Srbulja

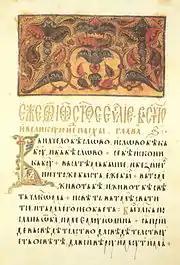
The "Radoslav's Gospel", Serbian medieval manuscript from the 15th century

The oldest mention of the term is in a letter to Jernej Kopitar by Vuk Karadžić on 1 August 1816. One of the reasons for designating a particular name for old printed or written Serbian language books was to differentiate them from the Russian language liturgical books.